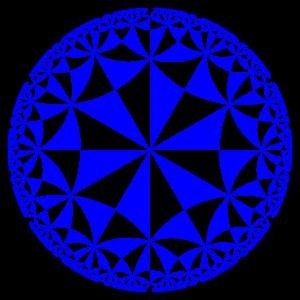
En géométrie, le disque de Poincaré est un modèle de la géométrie hyperbolique à n dimensions où les points sont situés dans la boule unité ouverte de dimension n et les droites sont soit des arcs de cercles contenus dans le disque et orthogonaux à sa frontière, soit des diamètres de la boule. En plus du modèle de Klein et demi-plan de Poincaré, il a été proposé par Eugenio Beltrami pour démontrer que la consistance de la géométrie hyperbolique était équivalente à la consistance de la géométrie euclidienne.
La géométrie riemannienne est une branche de la géométrie différentielle nommée en l'honneur du mathématicien Bernhard Riemann, qui introduisit les concepts fondateurs de variété géométrique et de courbure. Il s'agit de surfaces ou d'objets de plus grande dimension sur lesquels existent des notions d'angle et de longueur, généralisant la géométrie traditionnelle qui se limitait à l'Espace euclidien. La géométrie riemannienne étend les méthodes de la géométrie analytique en utilisant des coordonnées locales pour effectuer les calculs dans des domaines spatiaux limités, mais elle recourt fréquemment aux outils de la topologie pour passer à l'échelle de l'espace entier. De façon précise, la géométrie riemannienne a pour but l'étude locale et globale des variétés riemanniennes, c'est-à-dire les variétés différentielles munies d'une métrique riemannienne, voire des fibrés vectoriels riemanniens.